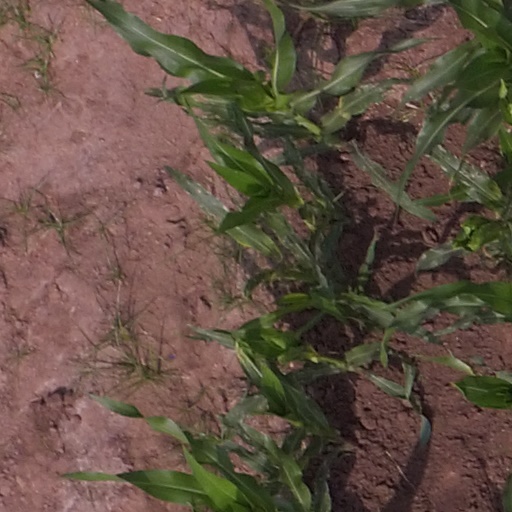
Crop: maize; corn